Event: Nepal Earthquake
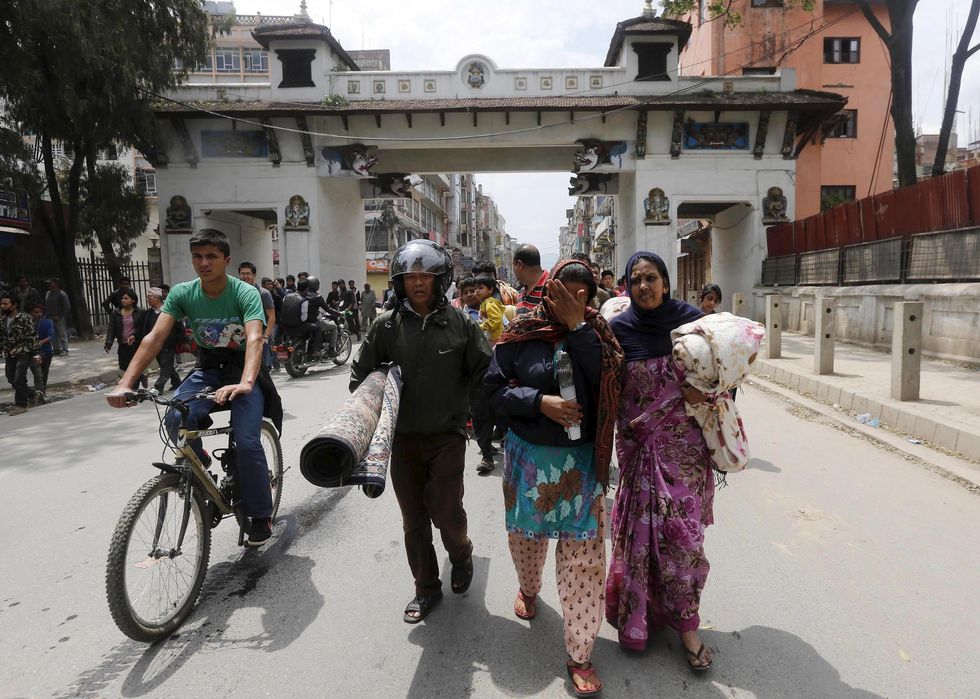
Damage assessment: no_damage